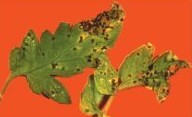
Plant: Tomato
Disease: tomato septoria leaf spot